Rebecca (musical)

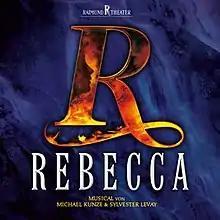
Poster of Rebecca

Rebecca is a musical adaptation of the 1938 novel of the same name by Daphne du Maurier. It was composed by Sylvester Levay with German book and lyrics by Michael Kunze. The plot, which adheres closely to the original novel, revolves around wealthy Maxim DeWinter, his naïve new wife, called "I" ("Ich" in the German version), and Mrs. Danvers, the manipulative housekeeper of DeWinter's Cornish estate Manderley. Mrs. Danvers resents the new wife's intrusion and persuades her that she is an unworthy replacement for DeWinter's first wife, the glamorous and mysterious Rebecca, who perished in a drowning accident. The new Mrs. DeWinter struggles to find her identity and take control of her life among the shadows left by Rebecca.